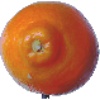
Label: Tangelo 1